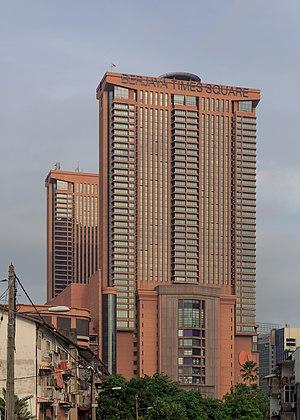
Vinci Construction est un groupe français spécialisé dans la construction et le génie civil, les activités historiques du groupe Vinci dont il fait partie.
Berjaya Times Square est un centre commercial de Kuala Lumpur, en Malaisie.